Sleepwalking (film)

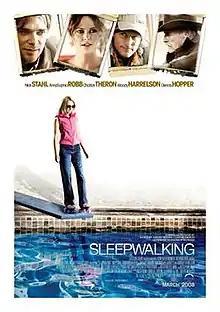
Theatrical release poster

Sleepwalking is a 2008 American drama film starring Nick Stahl, AnnaSophia Robb, Charlize Theron (who also produces the film), Woody Harrelson and Dennis Hopper. It centers on the bonding of a 30-year-old man and his 12-year-old niece after she is abandoned by her mother. The girl is taken in by the state after he loses his job and apartment. The two then depart on a road trip to his father's farm, a place he and his sister never intended to go back to. "Sleepwalking" was an original screenplay by Zac Stanford and was the directorial debut of William Maher.